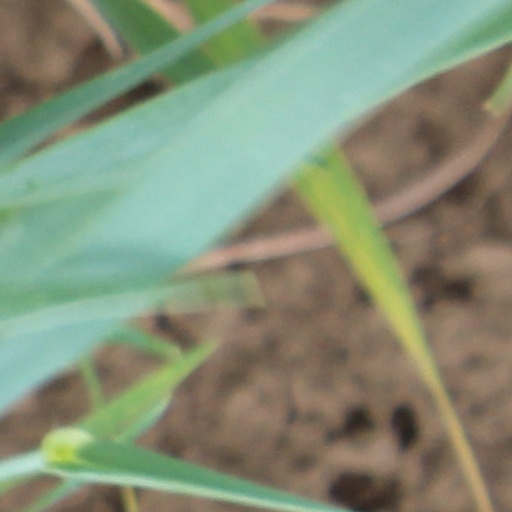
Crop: wheat